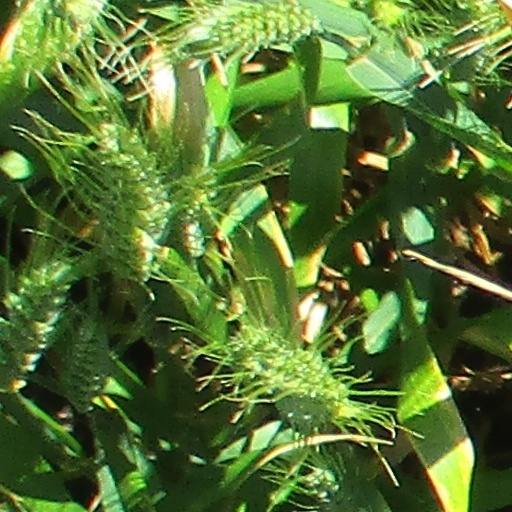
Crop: wheat